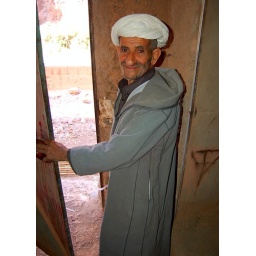
A Berber elder stands at the door of his outbuilding in the ancient village of Amtoudi in the Anti-Atlas mountains of southern Morocco.